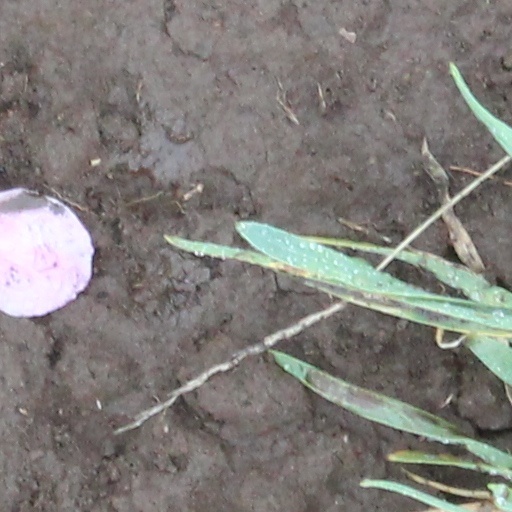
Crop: wheat